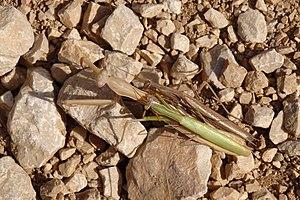
La mante religieuse, surnommée tigre de l'herbe, cheval du diable, ou Prie Dieu, est une espèce d'insectes de la famille des Mantidae originaire du bassin méditerranéen, introduite en Asie et en Amérique du Nord.